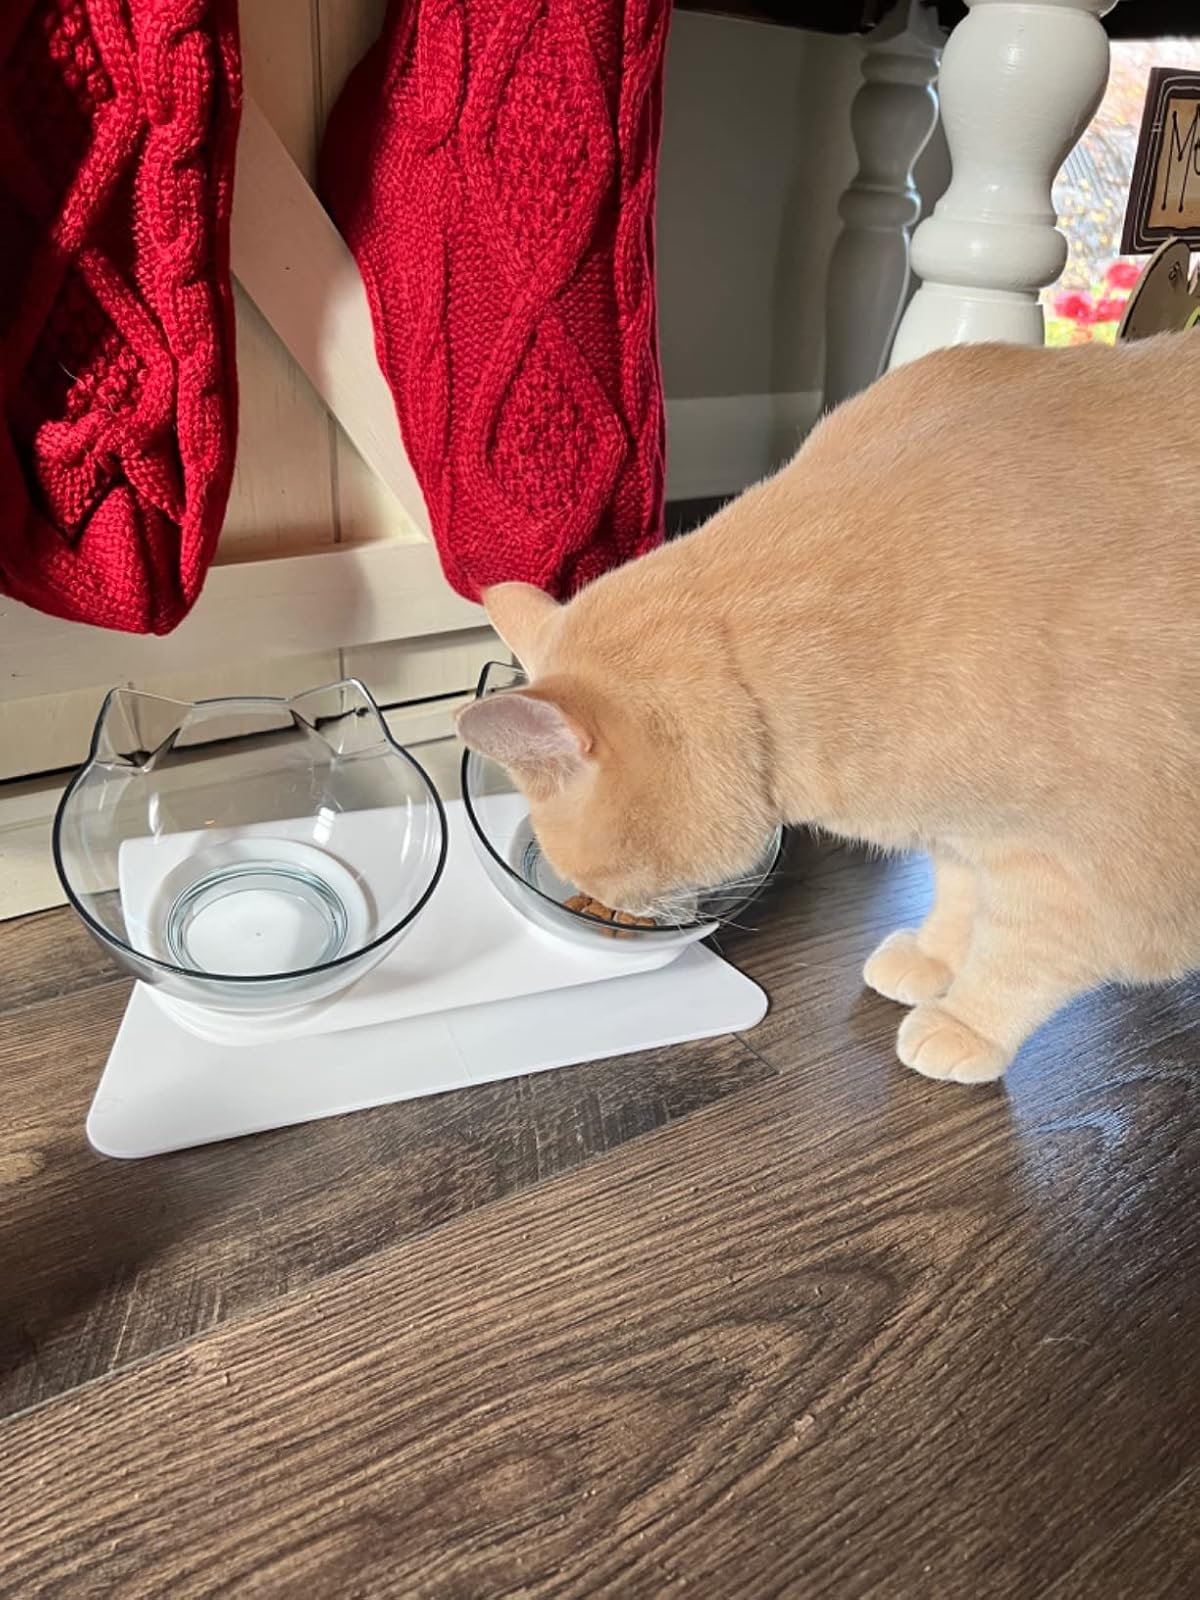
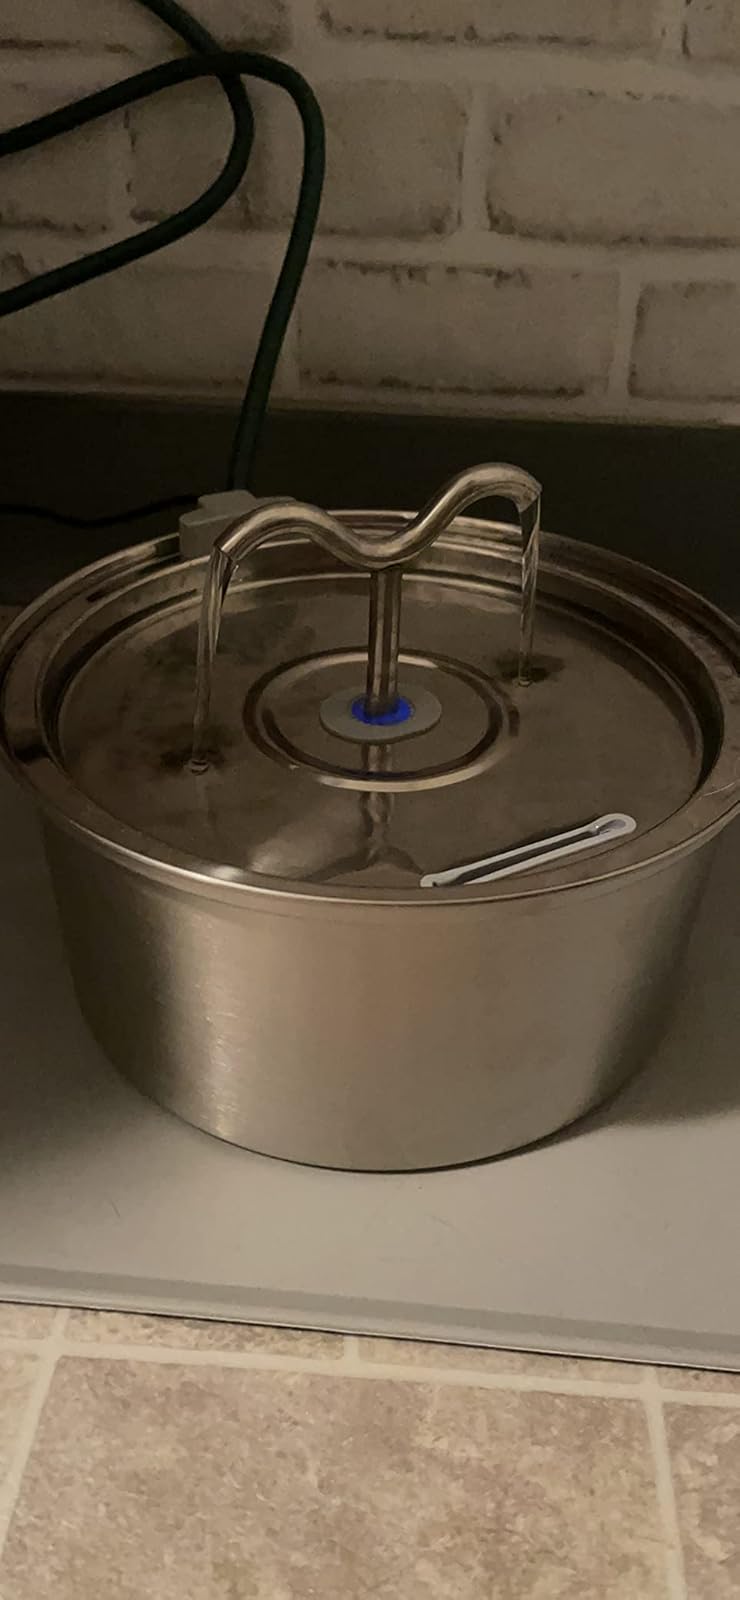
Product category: items_bowl
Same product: no